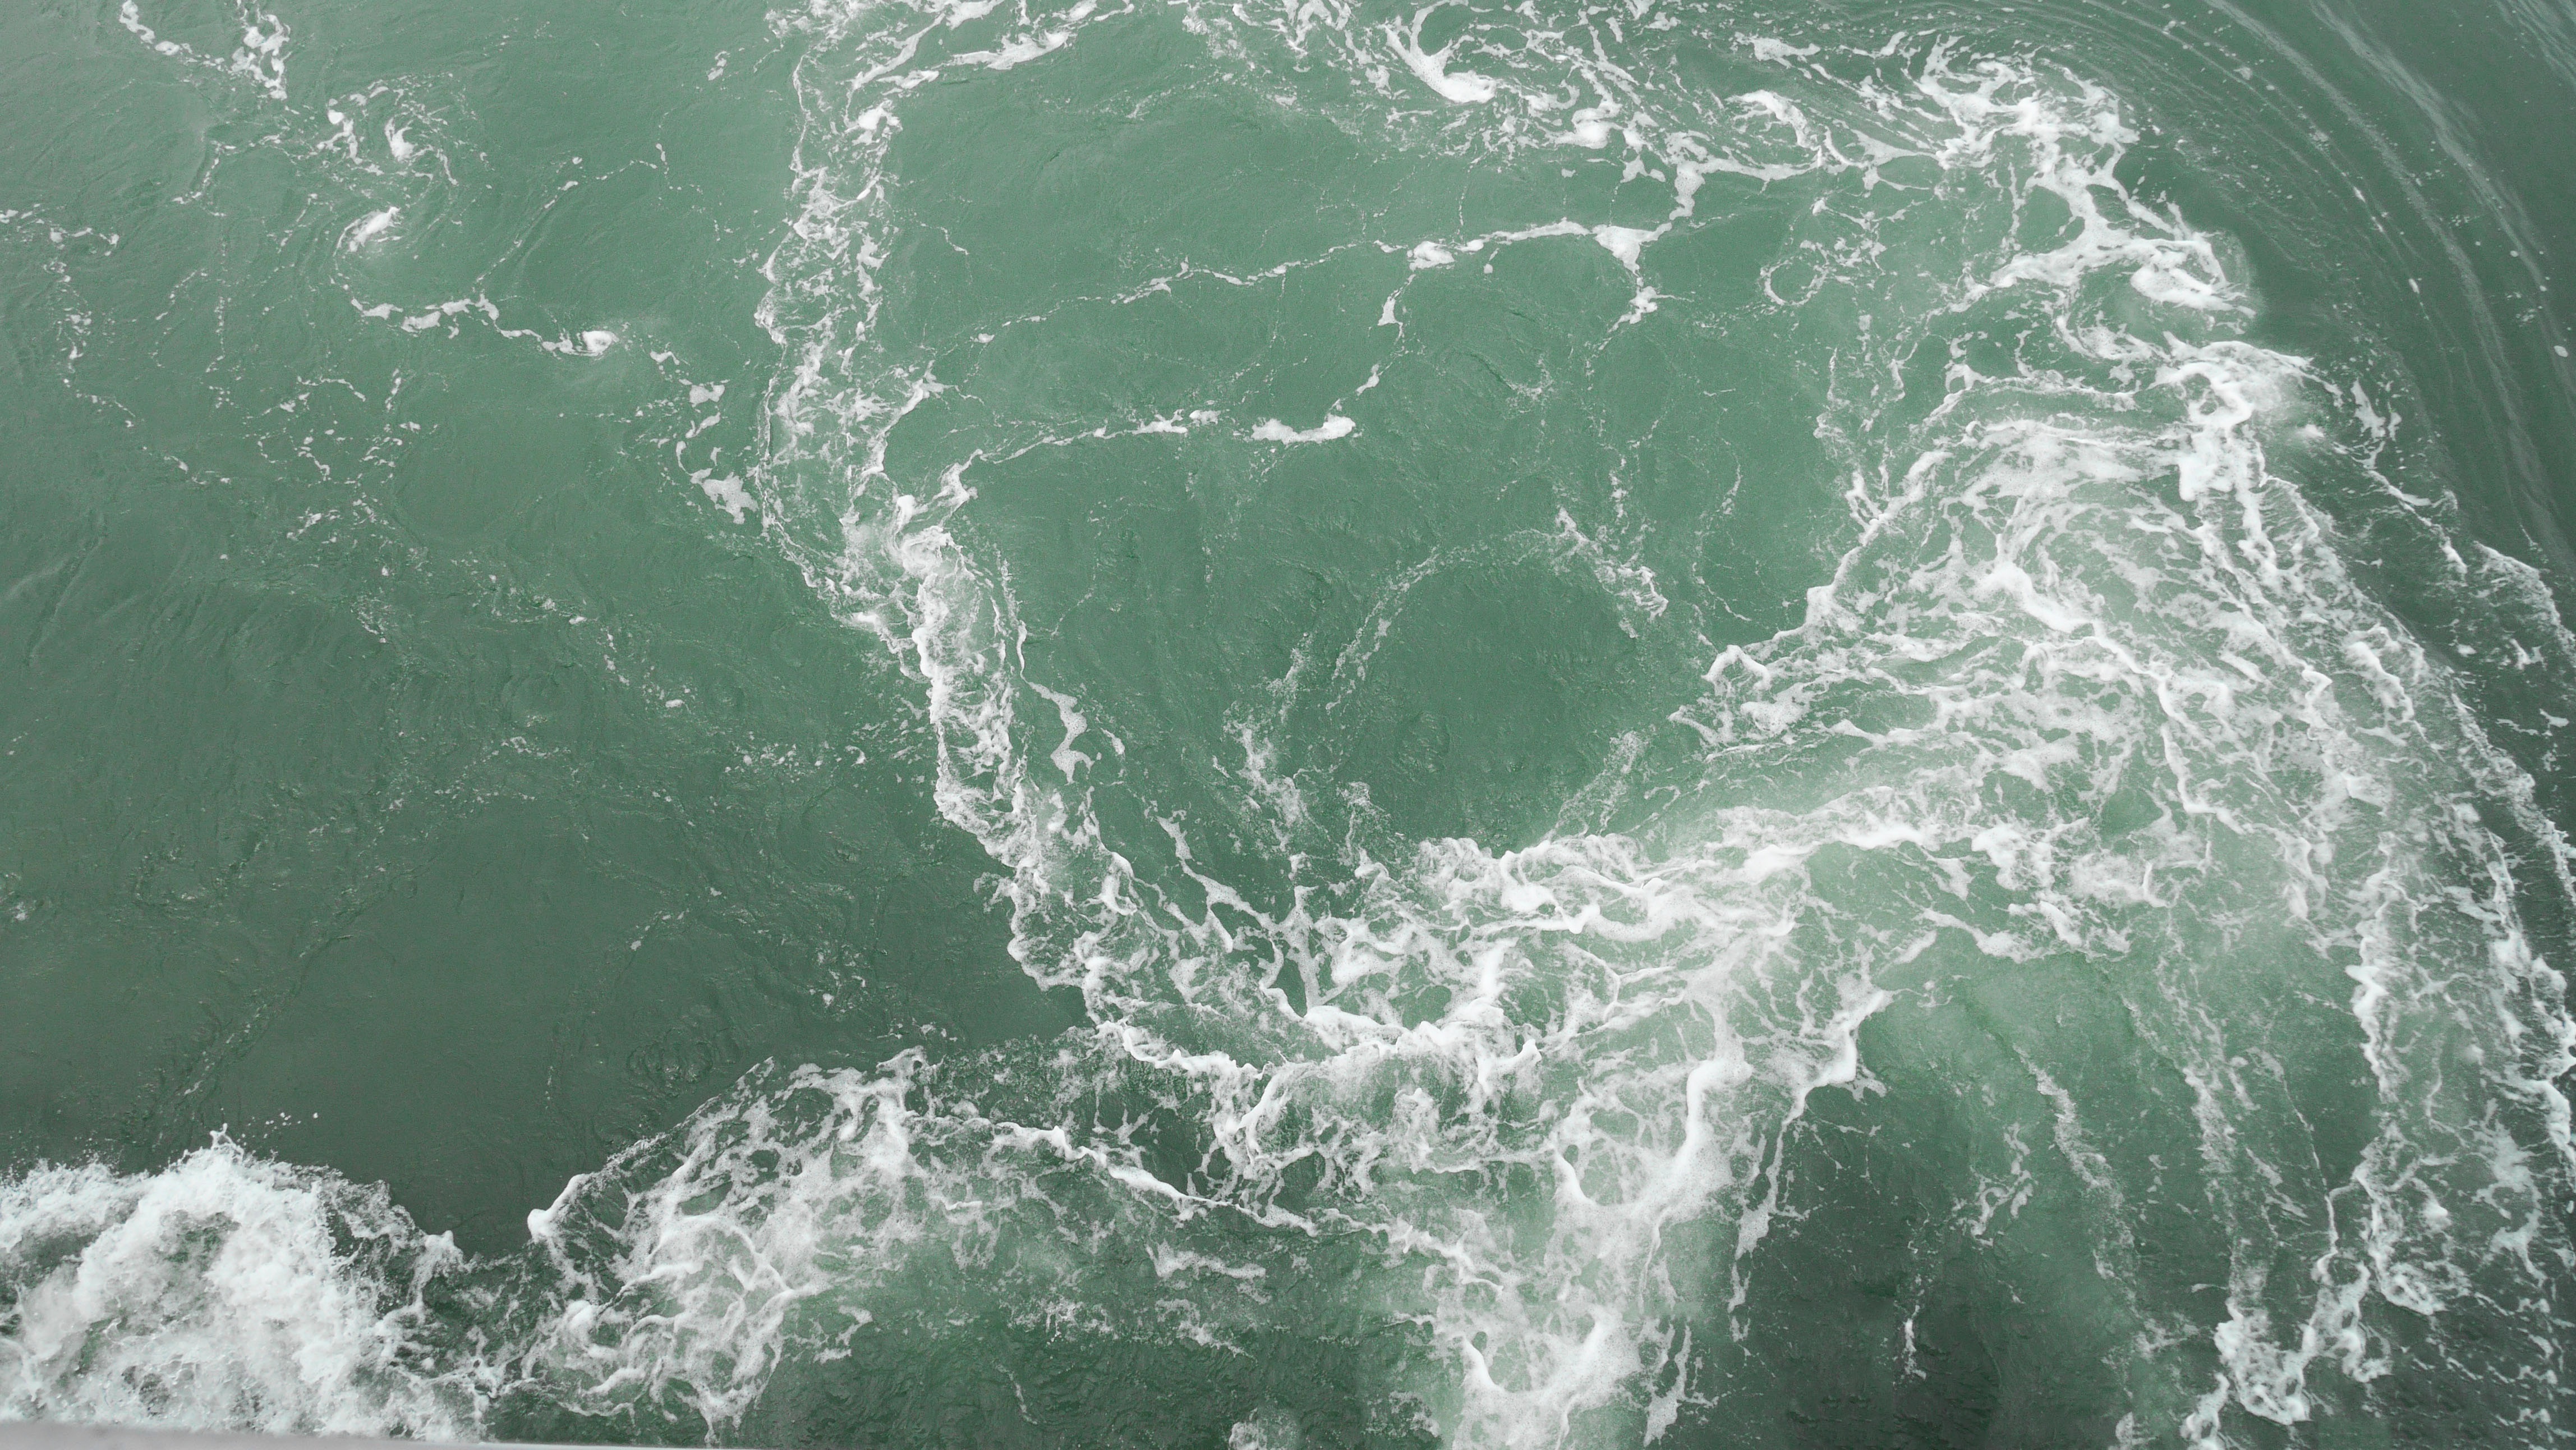
sea, ocean, wave, wind, green, weather, storm, cyclone, the waves, the sea, geological phenomenon, wind wave